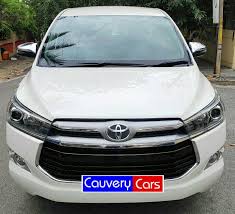
Label: noambulance